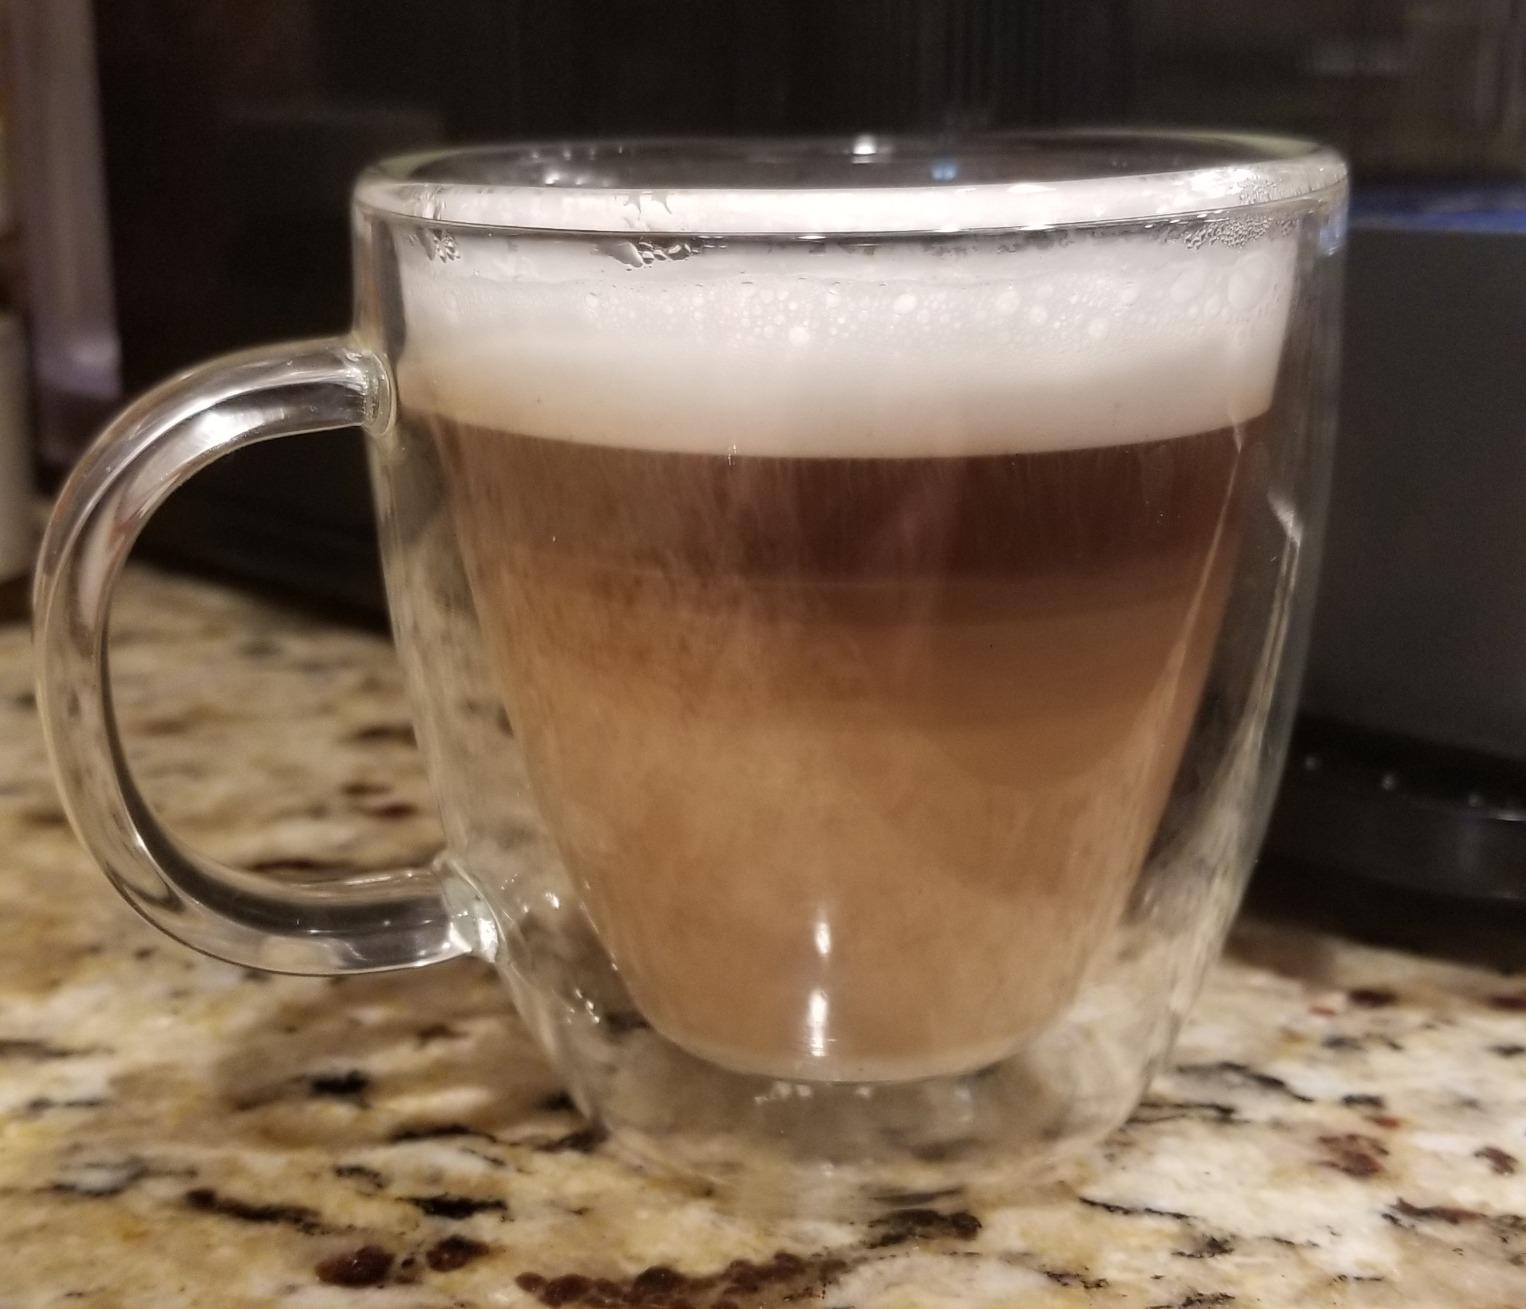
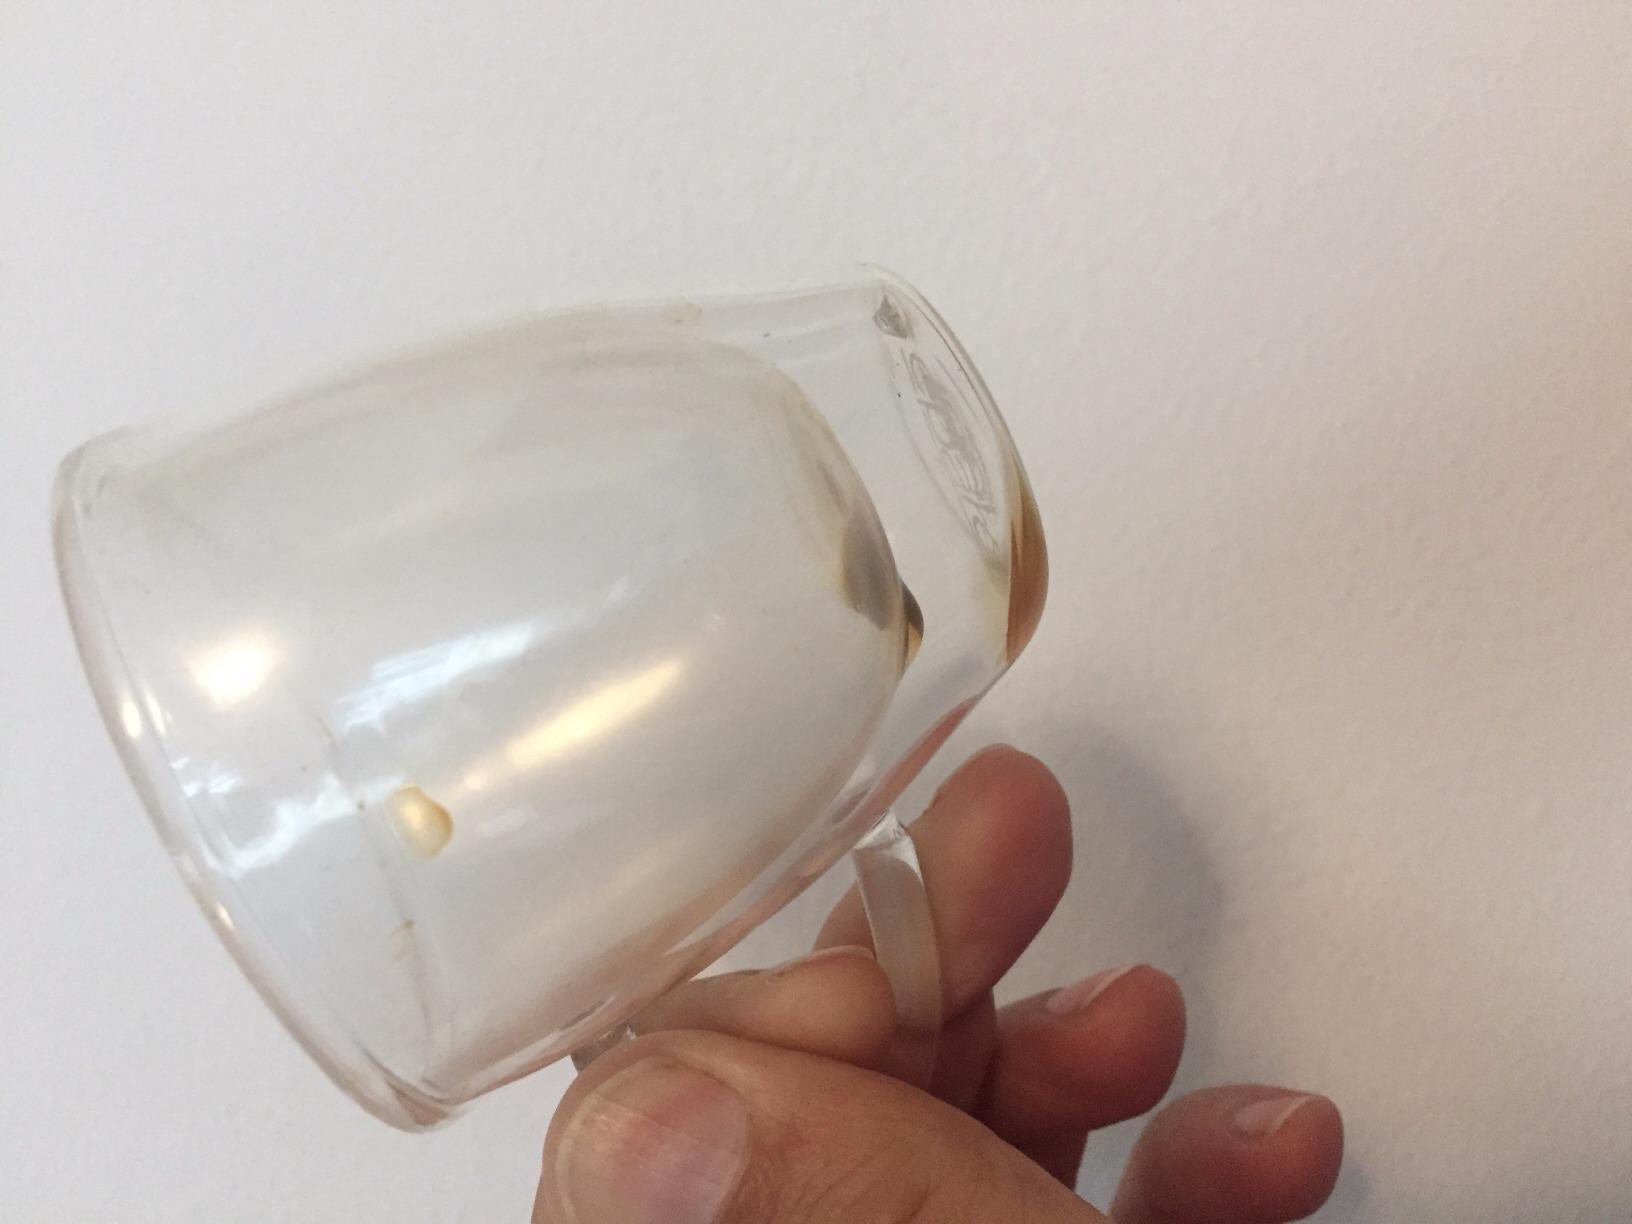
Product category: items_mug
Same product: no